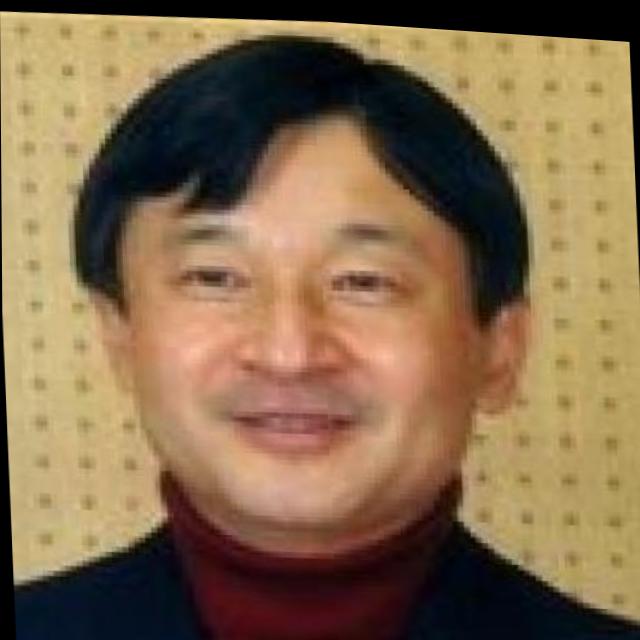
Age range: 45-64